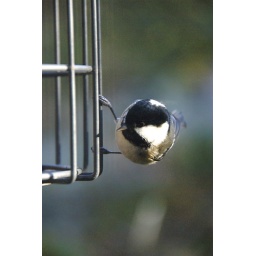
Natures little treasures feeding on the bird tables outside my house in the Brecon Beacons, Wales.